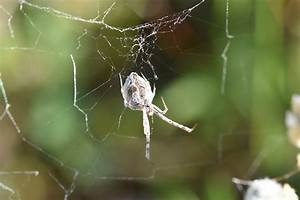
Label: spider